Mongolia–United States relations

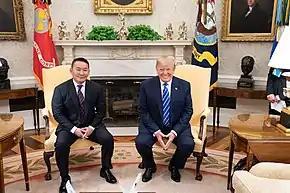
President Donald Trump meets with Mongolian President Khaltmaagiin Battulga meeting in the Oval Office of the White House in July 2019.

Williams was non-resident, with Joseph E. Lake, the first resident ambassador, arriving in July 1990. Secretary of State James Baker visited Mongolia in August 1990, and again in July 1991. Mongolia accredited its first ambassador to the United States in March 1989, the former ambassador to the United Nations Gendengiin Nyamdoo. Punsalmaagiin Ochirbat became the first Mongolian leader to visit the United States in January 1991.